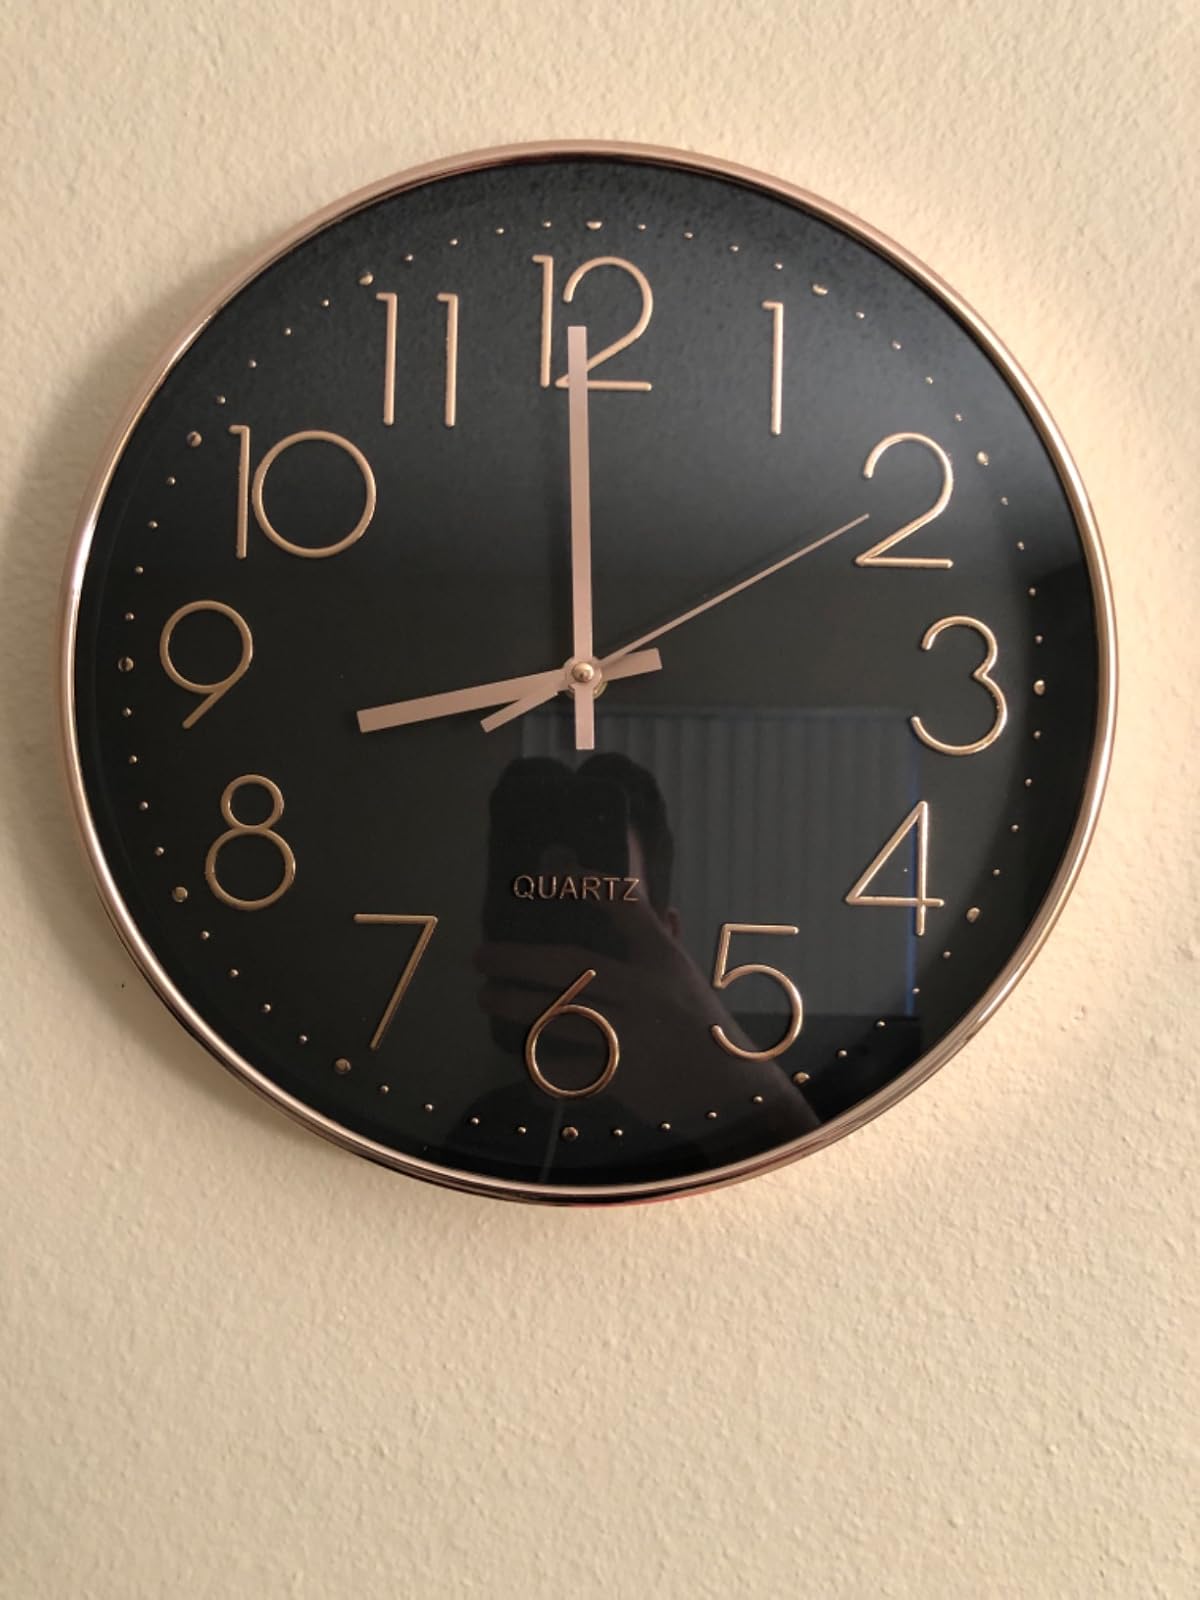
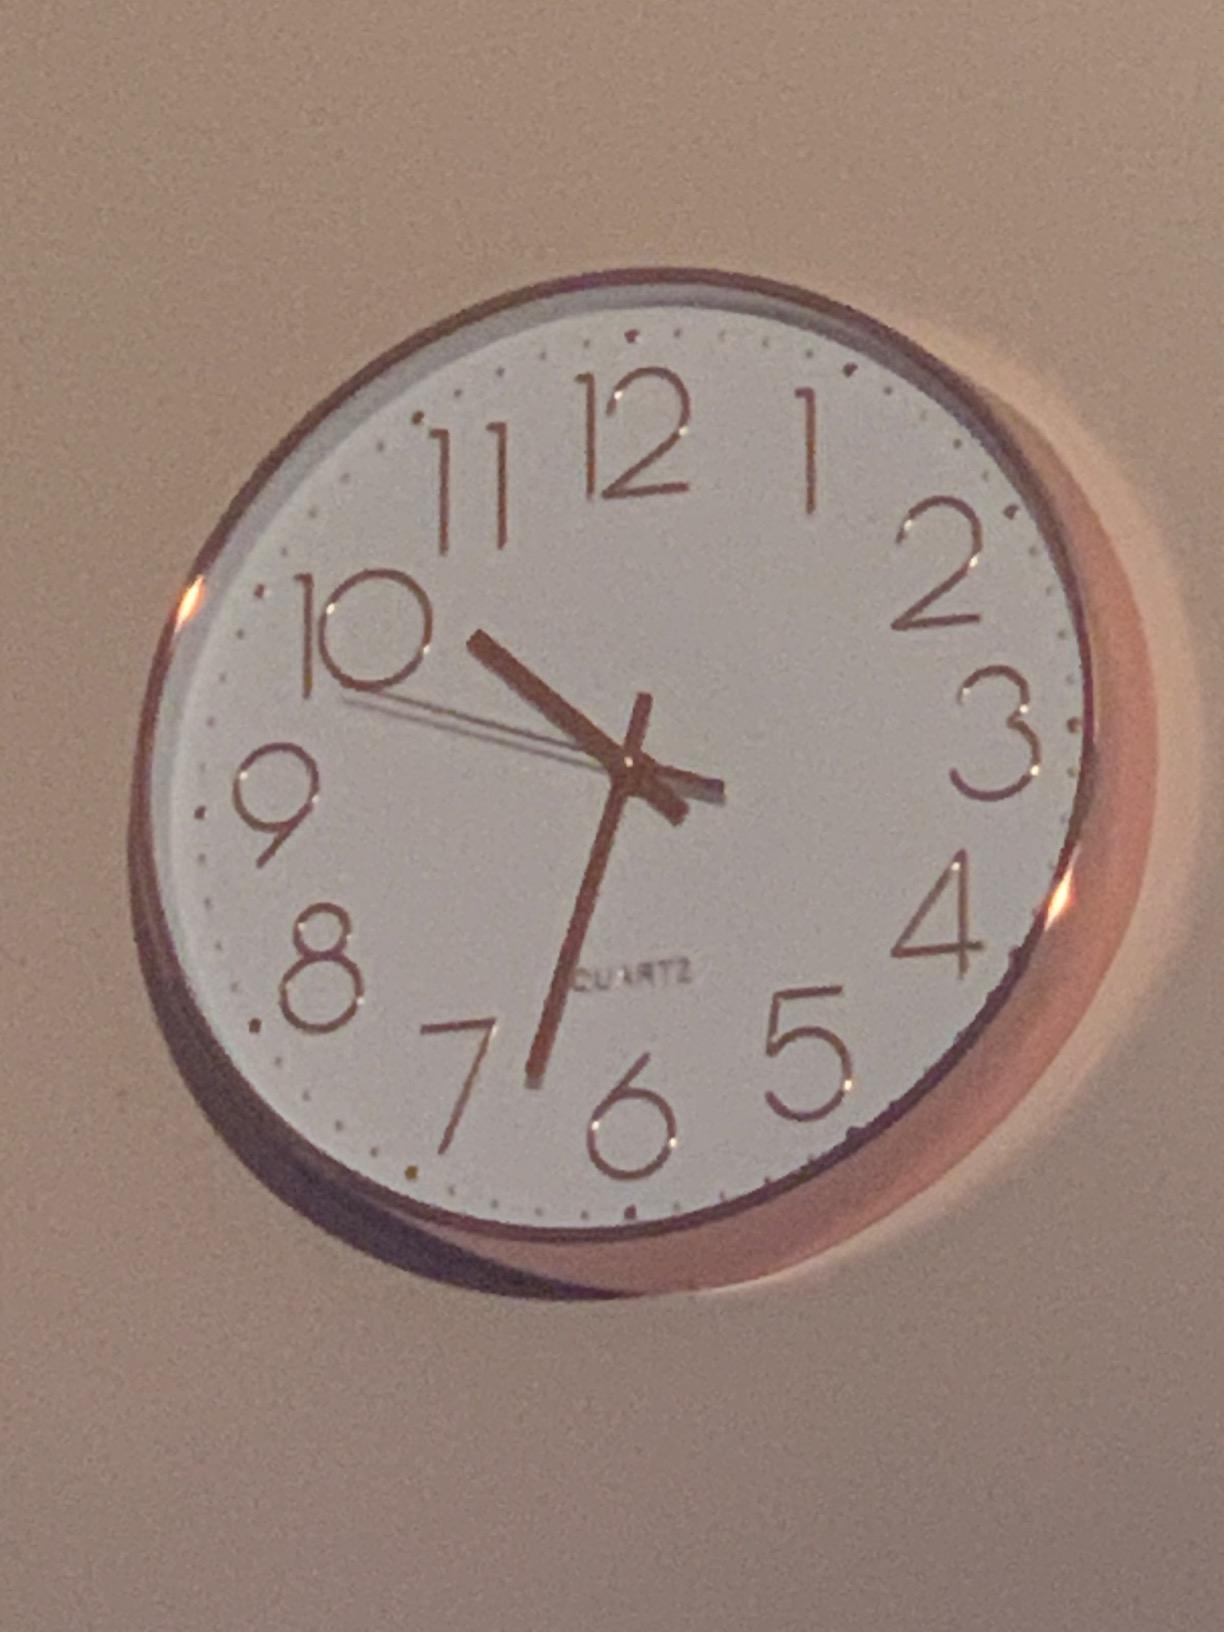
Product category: clock
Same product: no